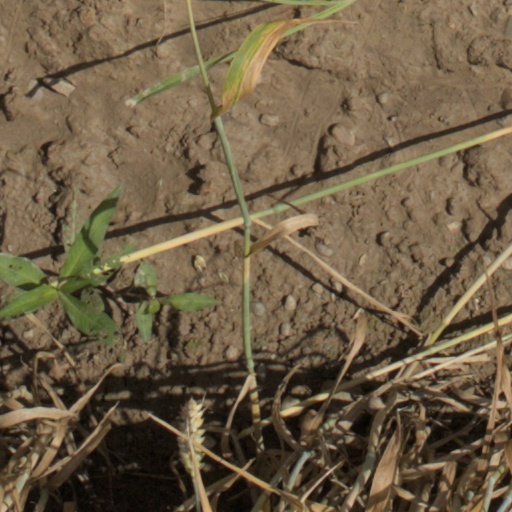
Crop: wheat